Terre-et-Marais

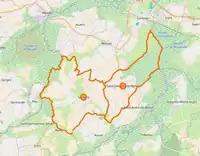
Map of the new municipality and its municipalities

The municipality was established on 1 January 2016, through the merger of the former communes of Sainteny (the seat) and Saint-Georges-de-Bohon. The communes of Saint-Georges-de-Bohon and Sainteny became delegated communes.